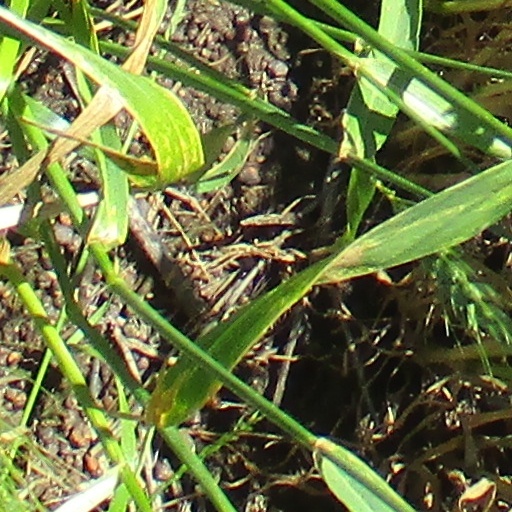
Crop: wheat